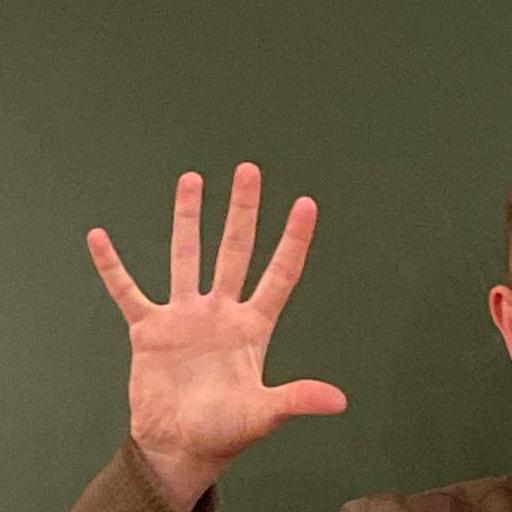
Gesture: palm